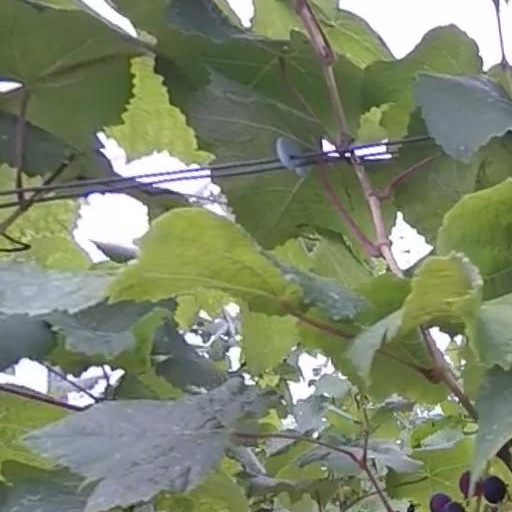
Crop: grape